Emellia Prokopik

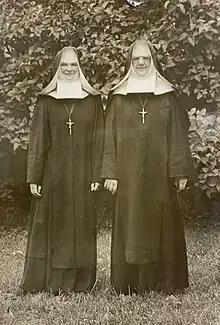
Sr. Emellia (l) and Sr. Eveline. Graciously provided provided by permission of the archives, Sisters of the Order of Saint Basil the Great, Fox Chase, Pennsylvania.

On Thursday, May 13, 1982, Charles F. Dougherty, the Republican member of Congress from Pennsylvania, read her name into the Congressional Record when honoring the congregation on its 50th jubilee. Her closest friend in the congregation was Sister Bohdonna Stephanie Podney, who was named in her obituary for their years of friendship. In 2015, the Major Archbishop Sviatoslav Shevchuk, leader of the Eastern Catholic Church, and Metropolitan Archbishop Stefan Soroka visited her personally during her last illness.